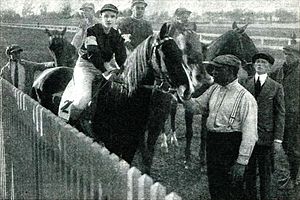
All for Peggy
Scene fra filmen
All for Peggy er en amerikansk stumfilm i sort-hvid fra 1915 instrueret af Clem Easton med Lon Chaney. Filmen anses i dag som tabt.